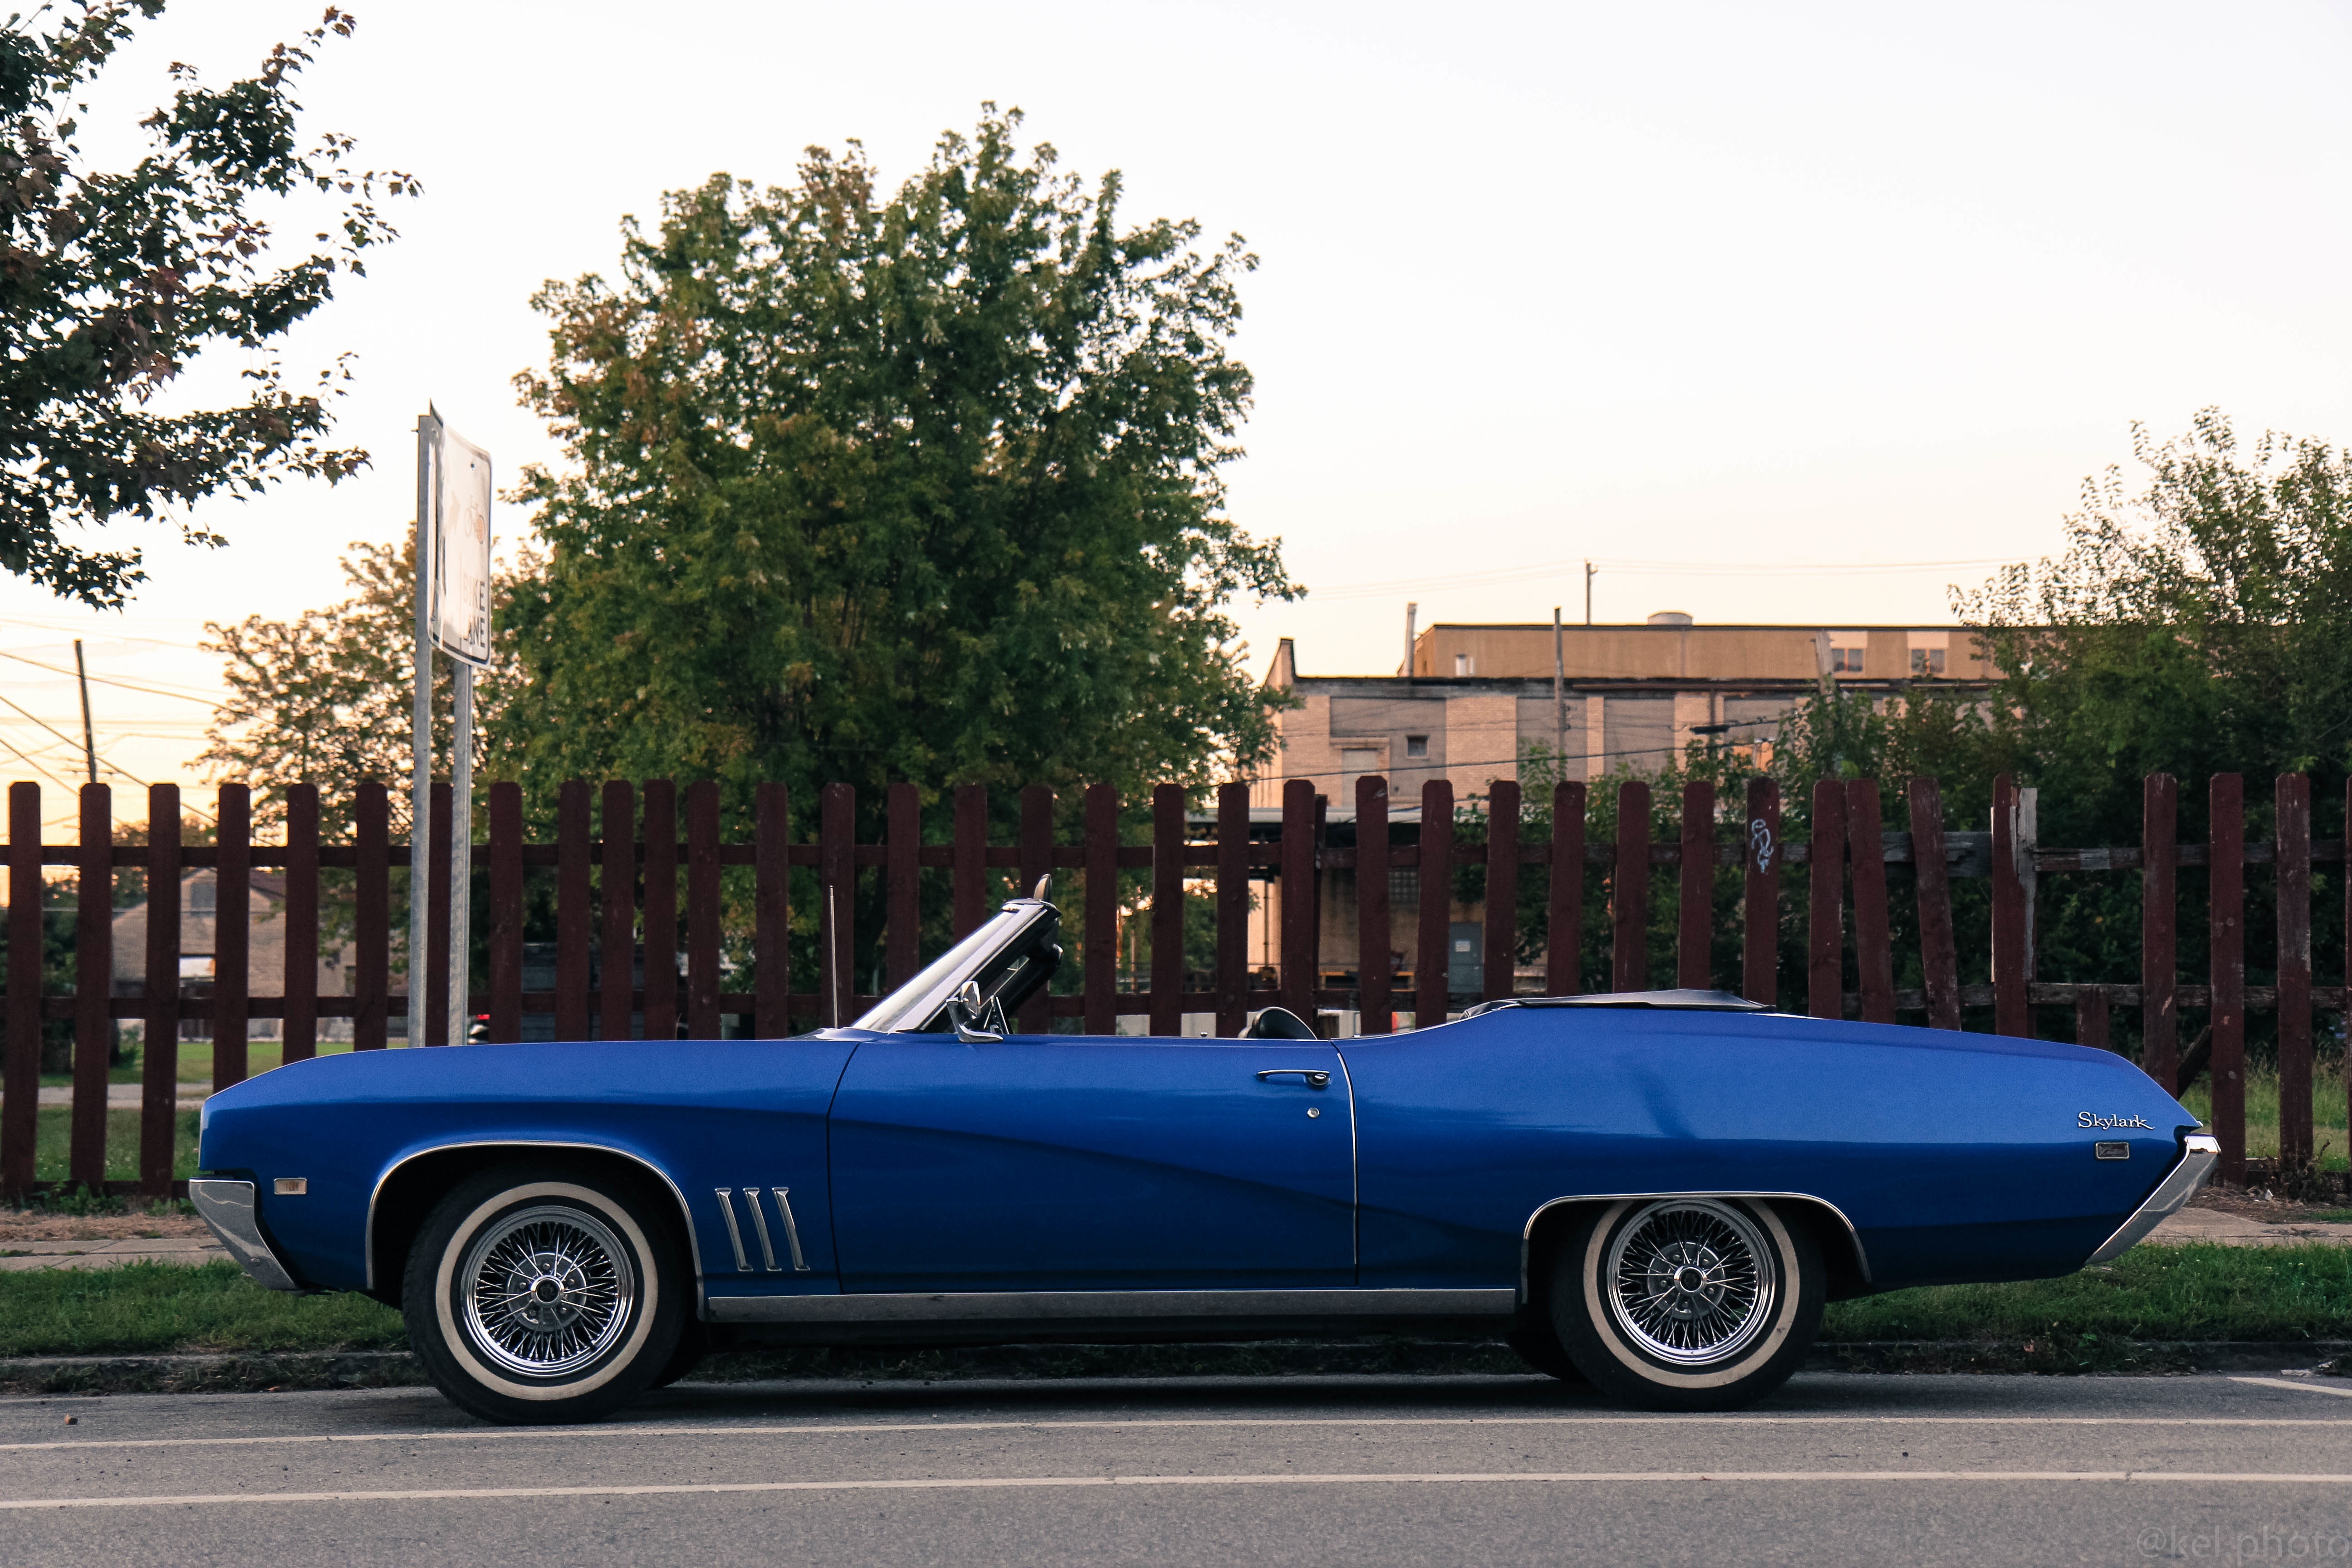
car, automobile, transportation, transport, vehicle, drive, auto, blue, sports car, muscle car, parked, sedan, convertible, coupe, antique car, land vehicle, automobile make, automotive exterior, automotive design, luxury vehicle, full size car